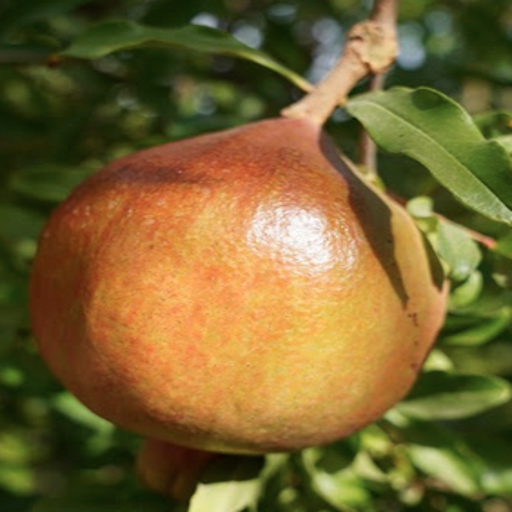
Label: Healthy